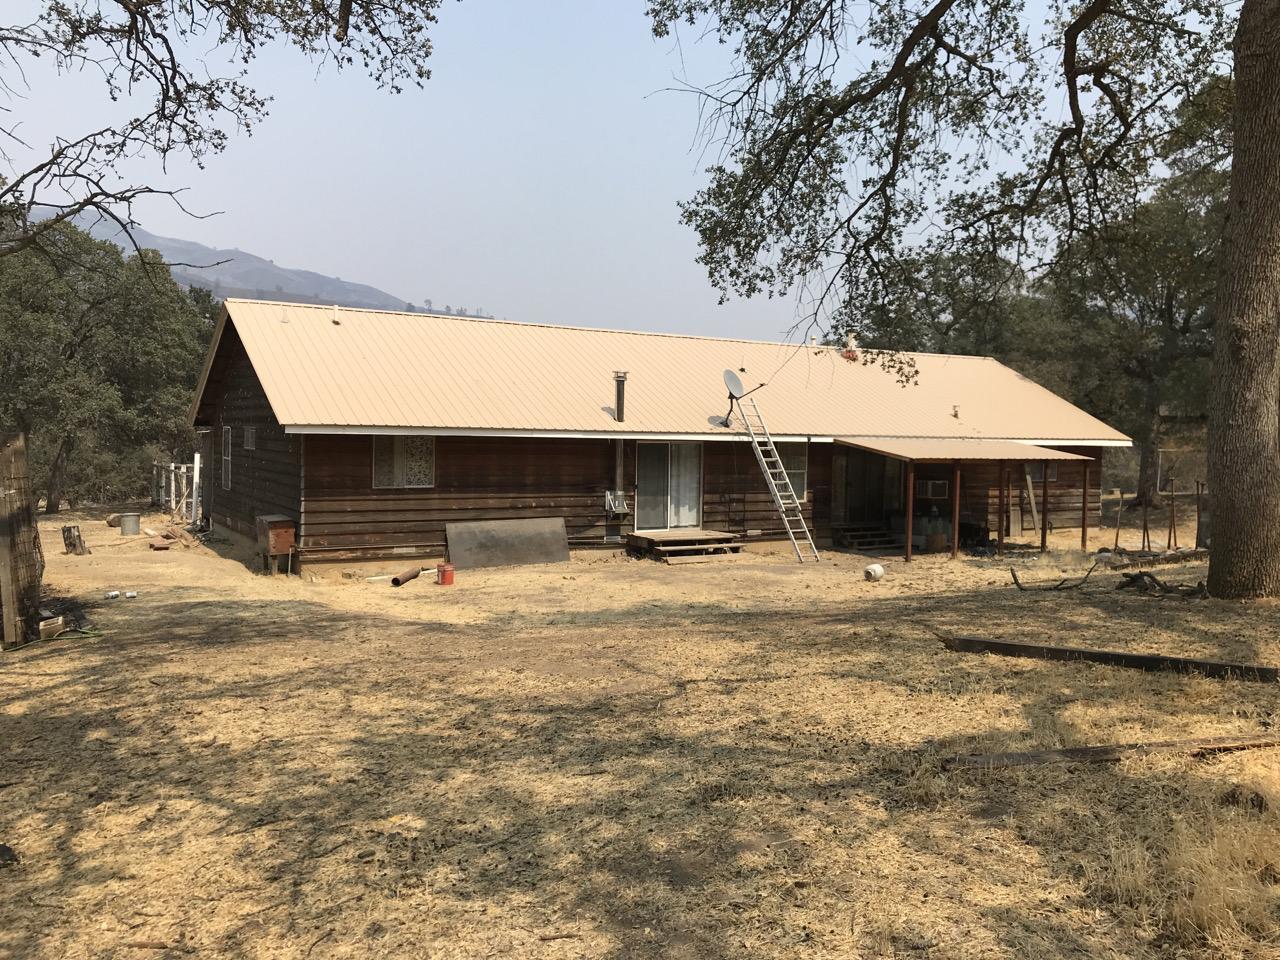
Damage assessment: no_damage